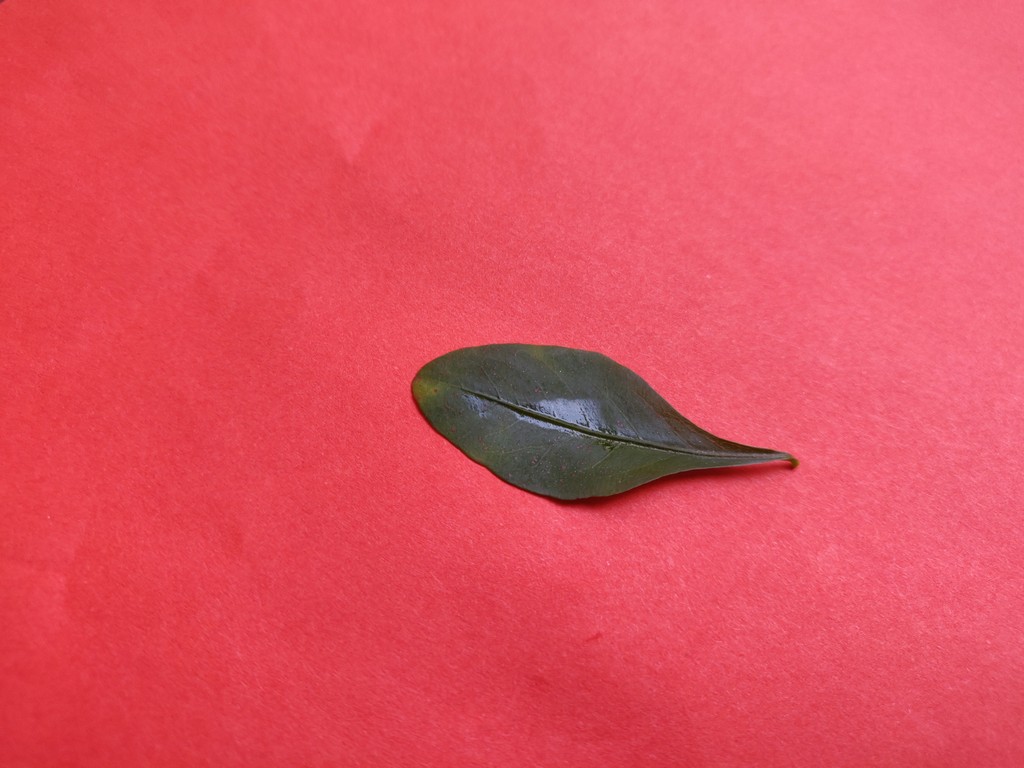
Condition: Unhealthy
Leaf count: single
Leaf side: front